Canadian Imperial Bank of Commerce

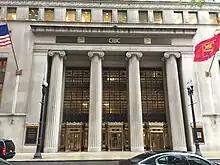
120 South LaSalle in Chicago serves as the headquarters for CIBC Bank USA.

In 1920, Canadian Bank of Commerce established its first branches in the West Indies in Bridgetown, Barbados and in Kingston, Jamaica. The same year it also opened branches in Port of Spain, Trinidad and Havana, Cuba. Its first branch in Mexico City opened in 1910. In 1957, the bank opened a branch in Nassau, the Bahamas, and in the subsequent years expanded its operations in Jamaica.